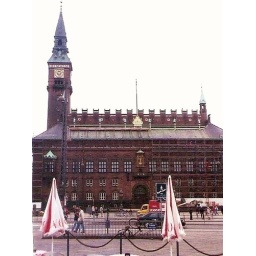
Copenhagen's City Hall was completed in 1905. The clock tower measures 345 feet in height.